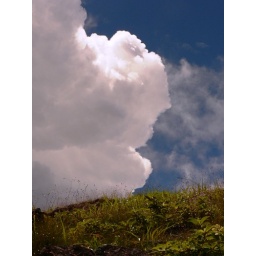
A cumulonimbus and blue sky in Kujyu mountain area in Oita, Japan